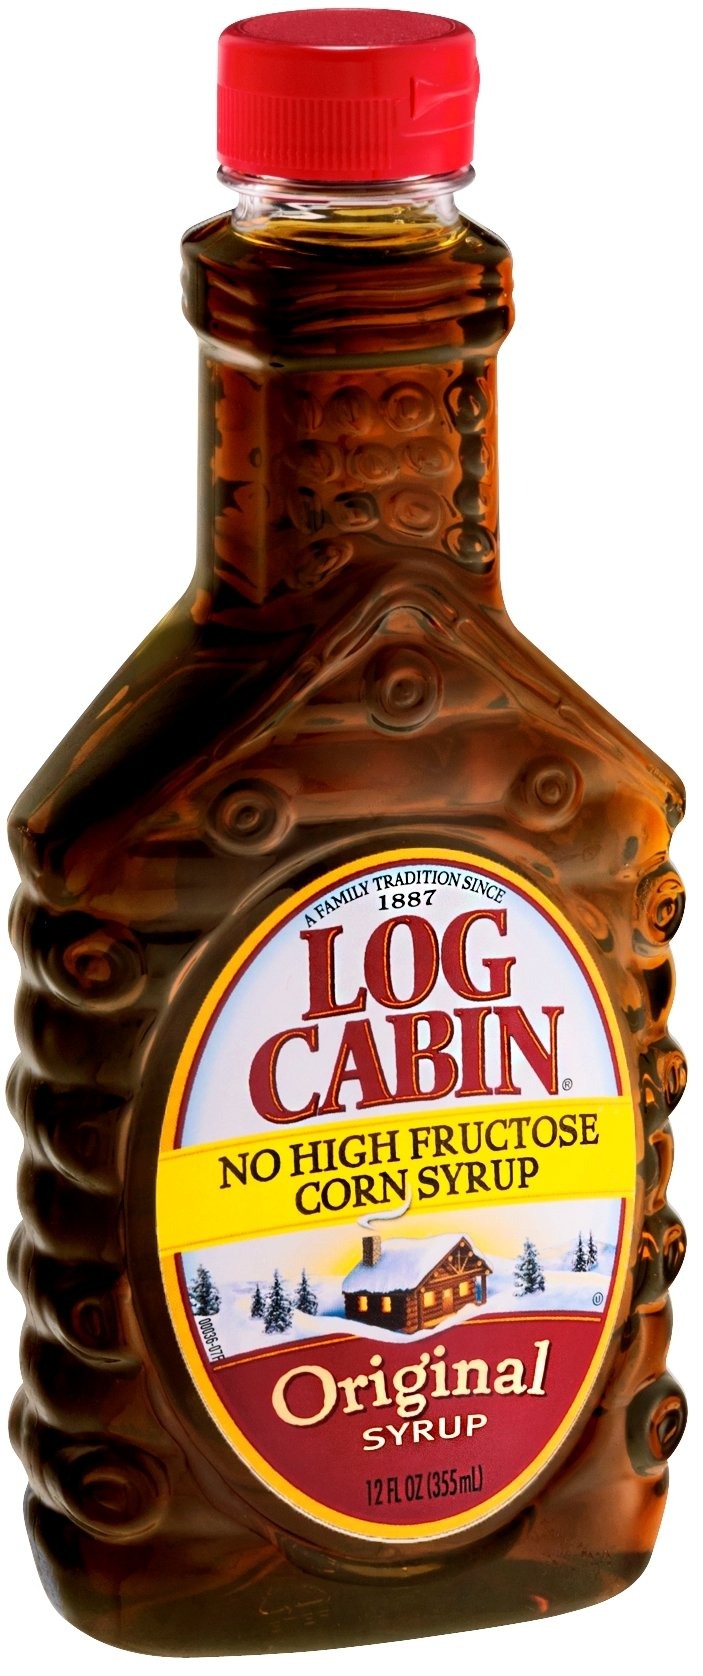
Item Name: Log Cabin Syrup Original, 12 oz Plastic Bottle (Pack of 8)
Bullet Point 1: No High Fructose Corn Syrup.
Bullet Point 2: A Family Tradition Since 1887.
Product Description: Log Cabin contains no high fructose corn syrup, so you can feel good knowing you are giving your family only the best ingredients. The delicious taste of Log Cabin syrups makes every breakfast moment even more enjoyable.
Value: 8.0
Unit: Count

Price: 8.12